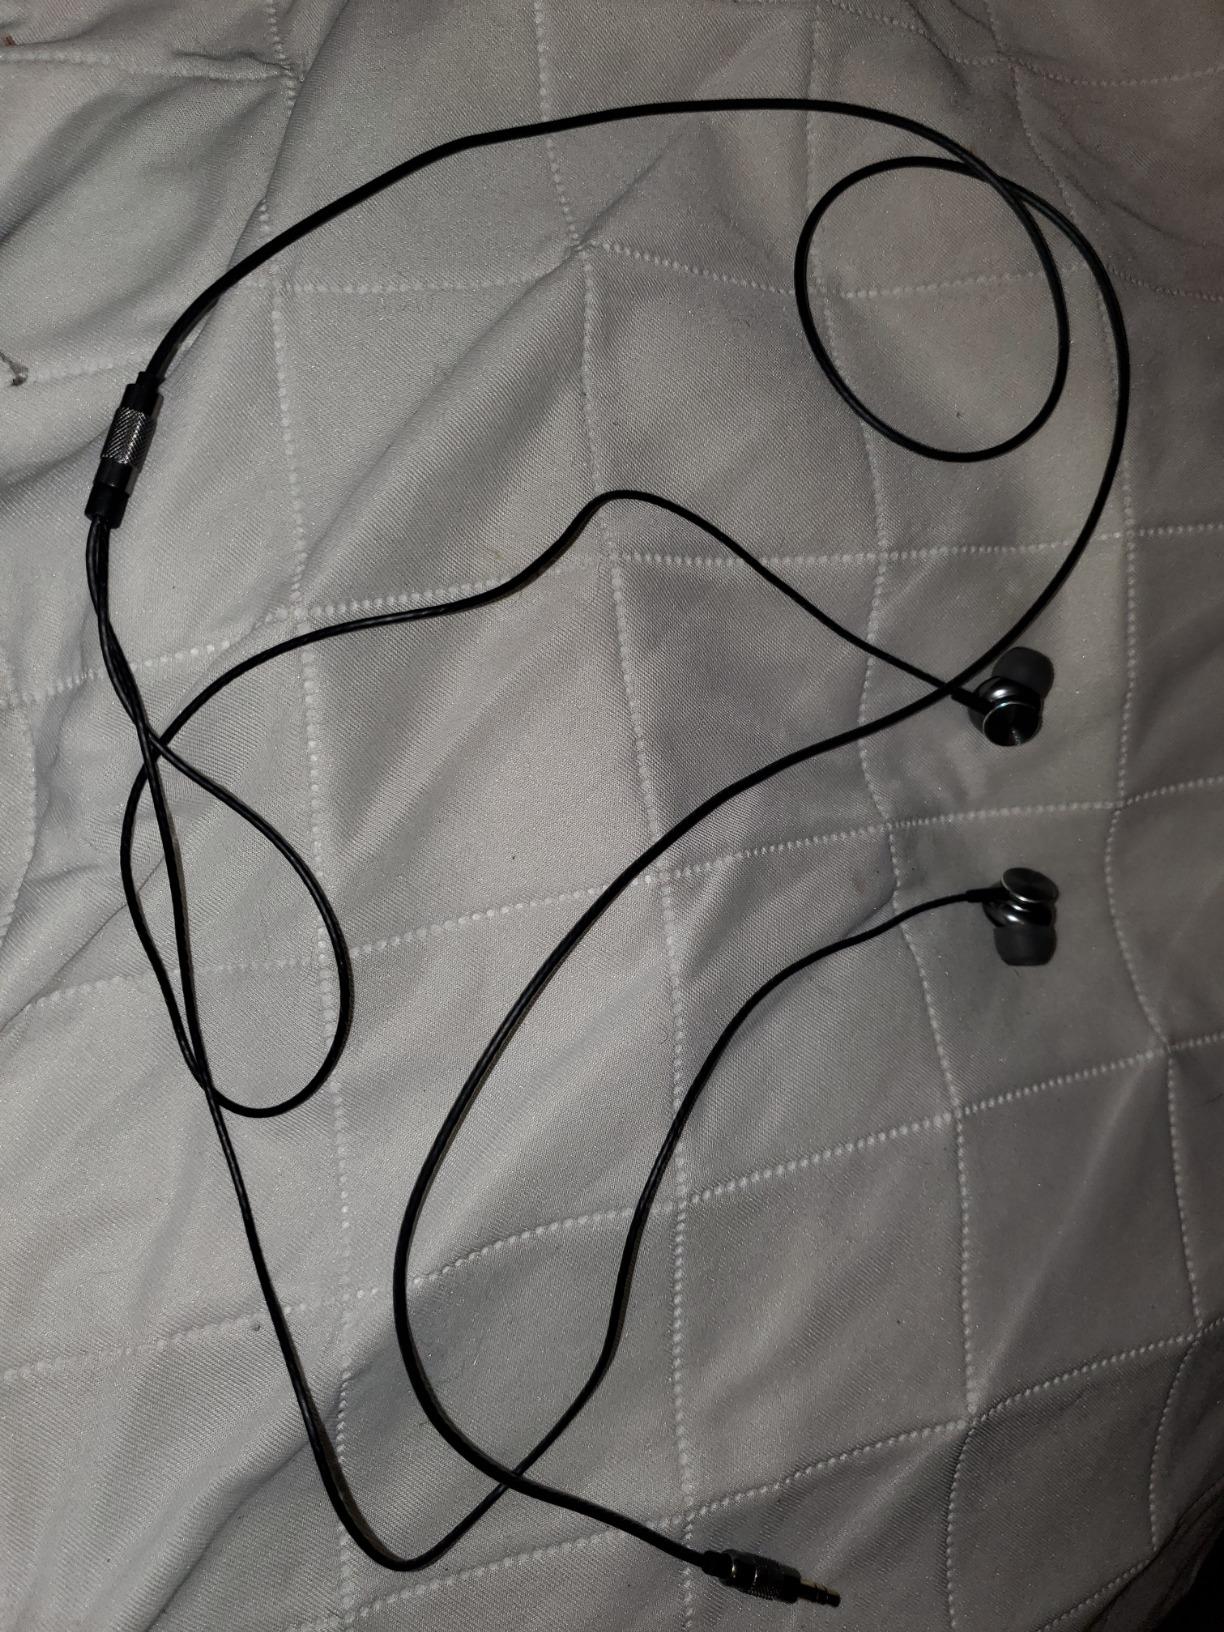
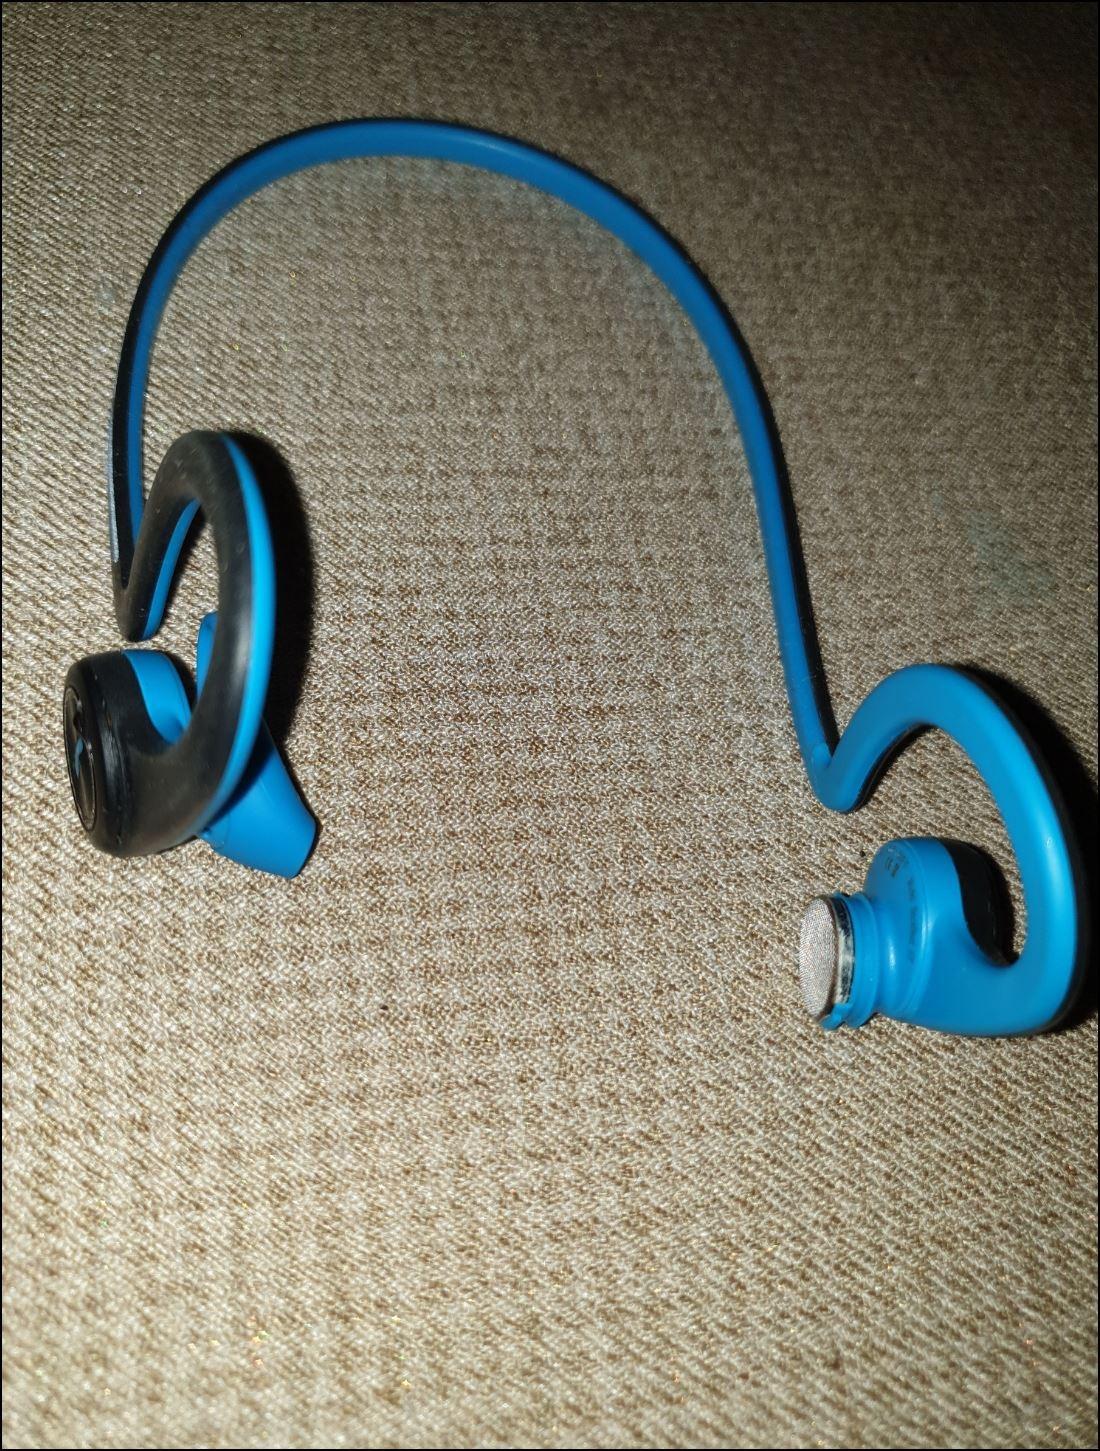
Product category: headphones
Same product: no